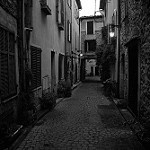
Label: B & W